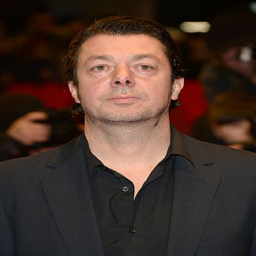
actor attends the premiere during festival at person .